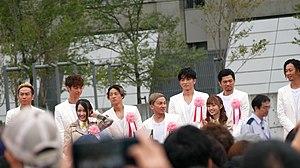
Da Pump est un boys band japonais créé en 1997, composé au départ de 4 membres. Deux d'entre eux quittent le groupe en 2006 et 2008, et sont remplacés par 7 nouveaux membres en 2008, relançant sous une nouvelle forme la carrière du groupe, en pause depuis 2006.